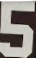
Number: 5